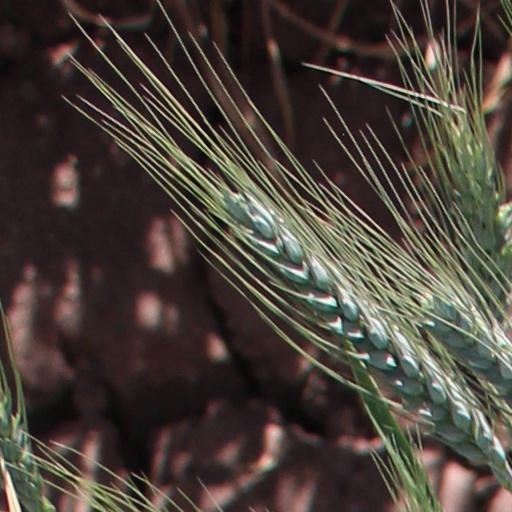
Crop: wheat